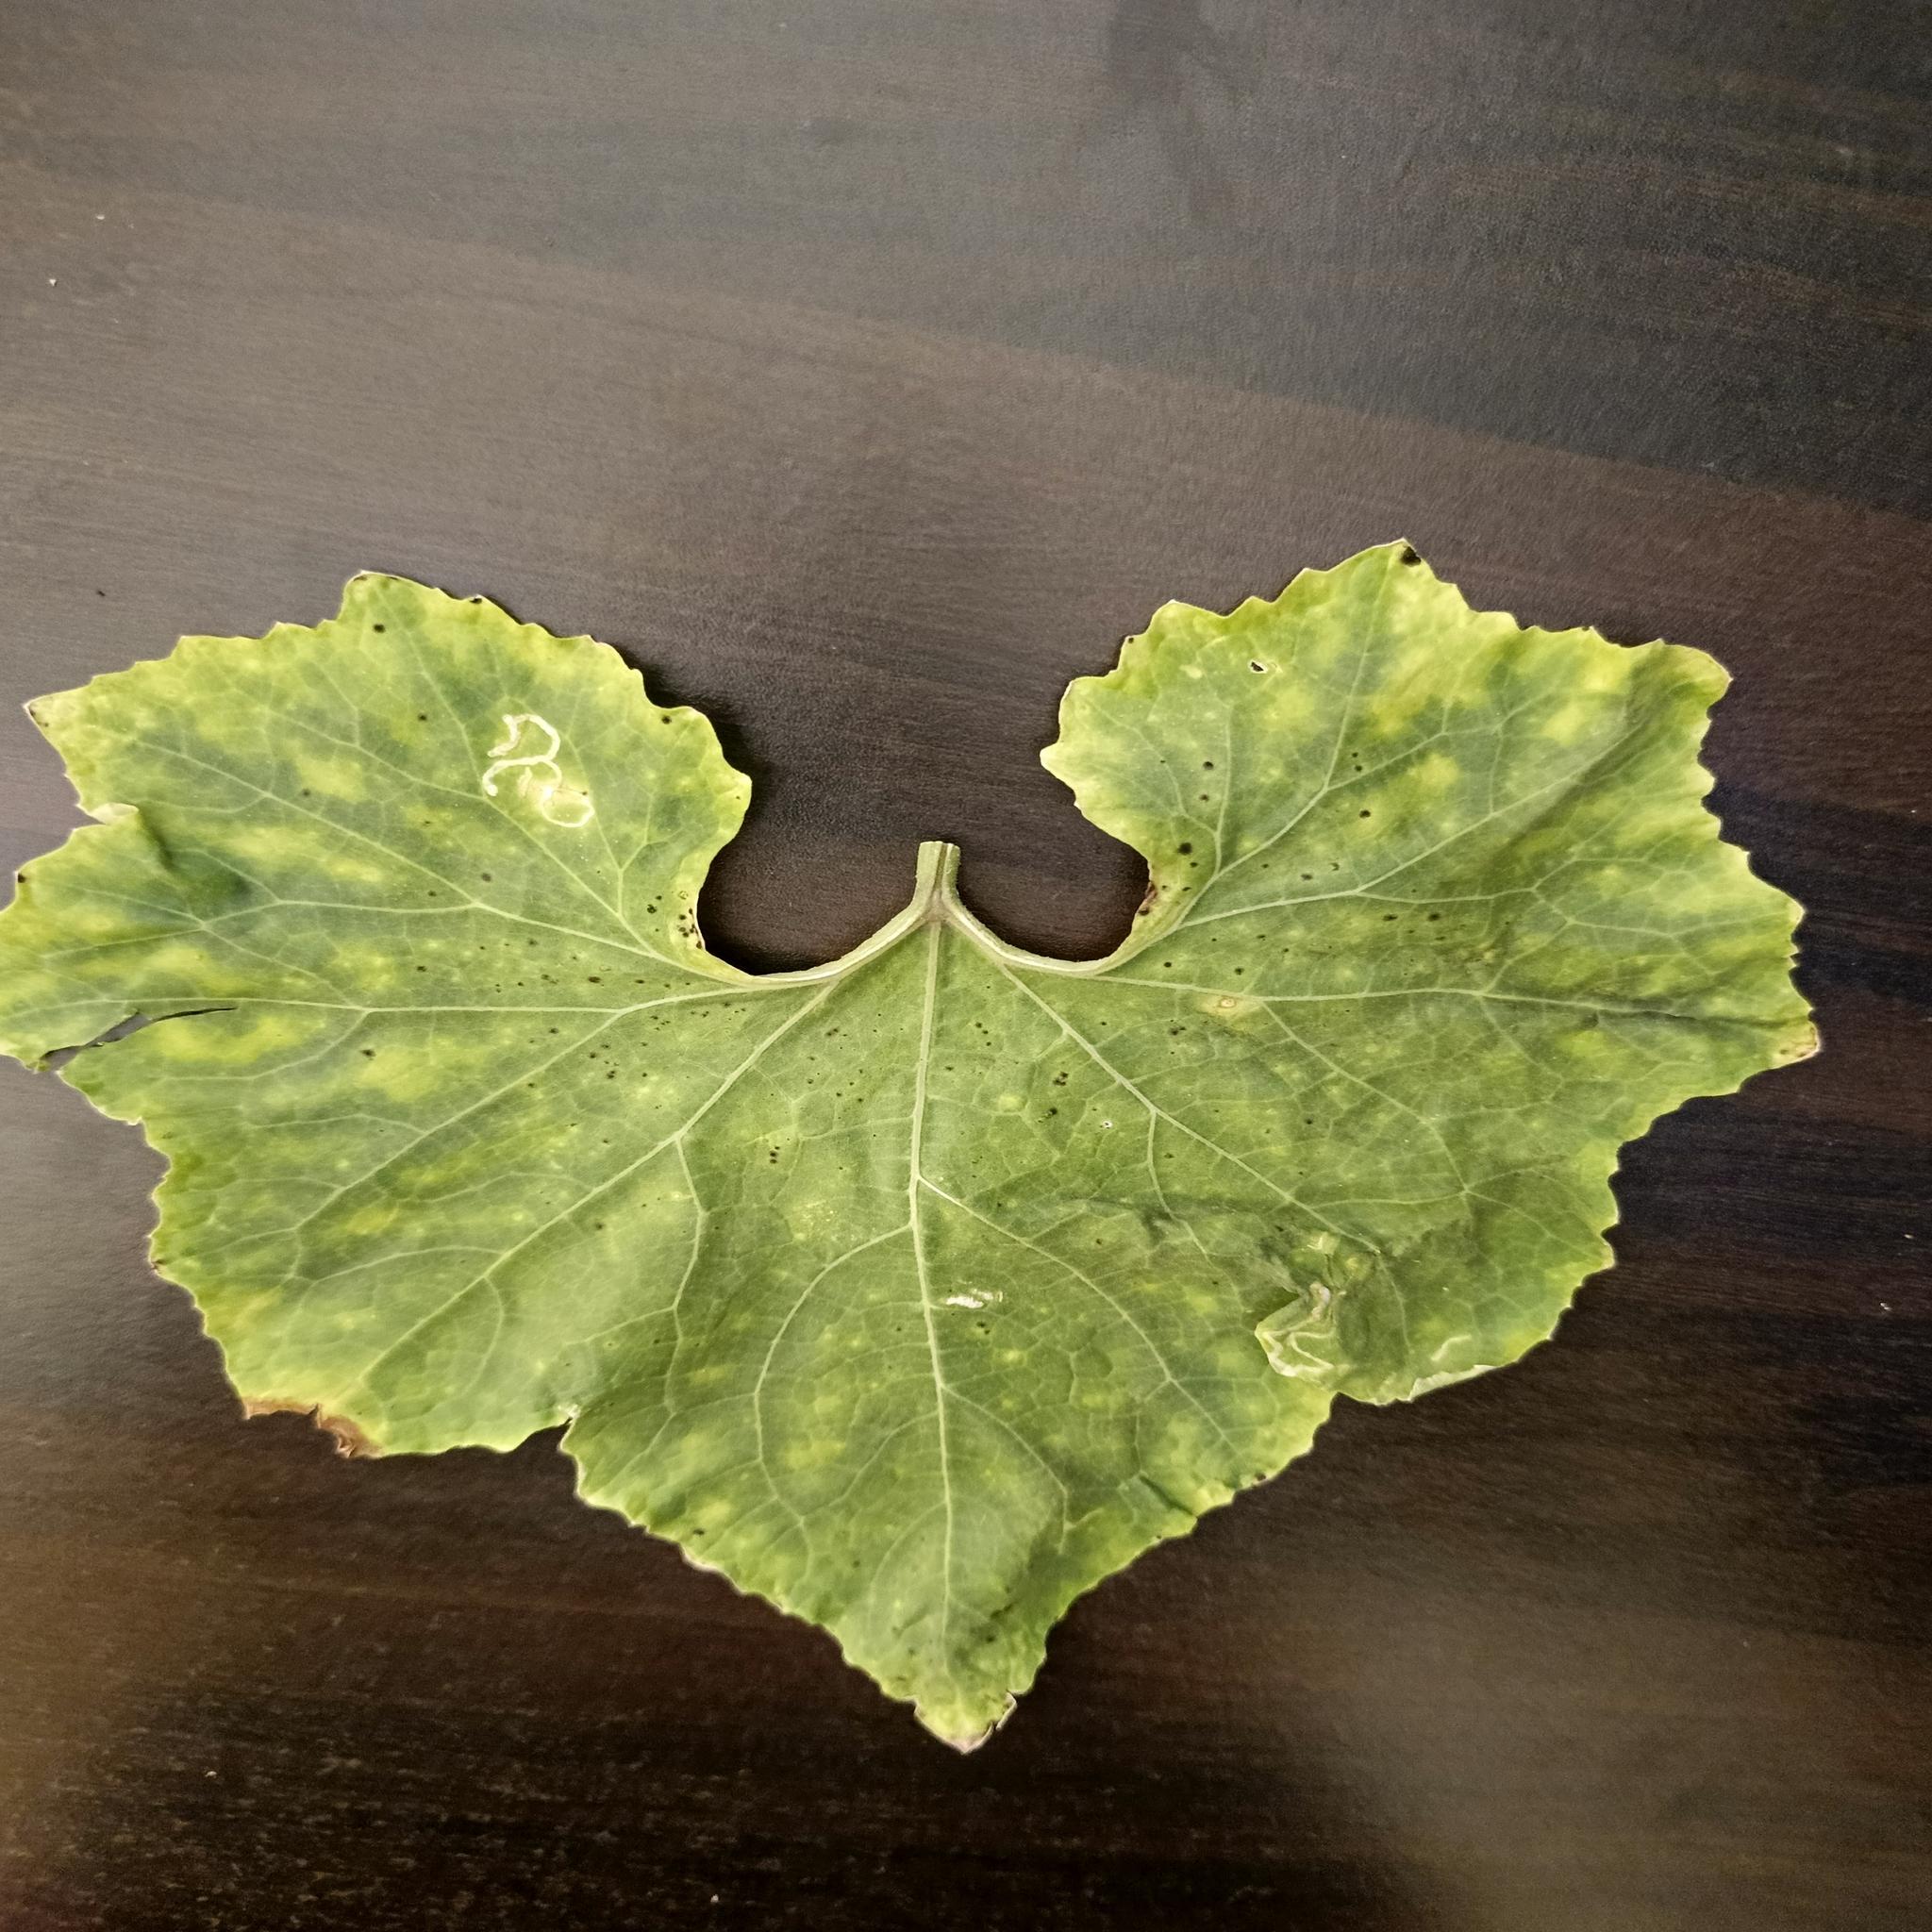
Label: Leaf miner